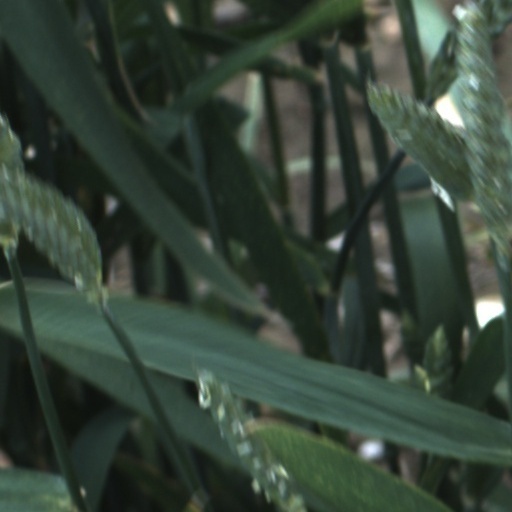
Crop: wheat